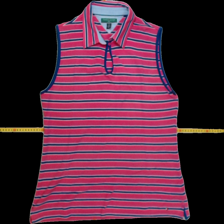
View: front
Type: Tank top
Category: Ladies
Brand: Not Applicable
Colors: Blue, Pink
Material: 55%cotton 45%polyester
Pattern: Striped
Cut: Regular, Collar
Size: XL
Season: All
Trend: Sports
Stains: No
Price range: 100-150
Recommended usage: Reuse